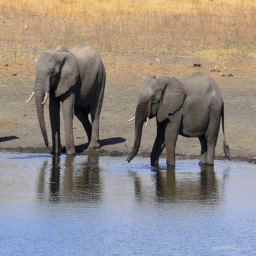
Two elephants walking in water next to grassy area.
2 elephants stand at a watering hole in a field
Two male elephants standing in a watering hole
The two elephants are standing in the watering hole.
there are two small elephants standing by the water